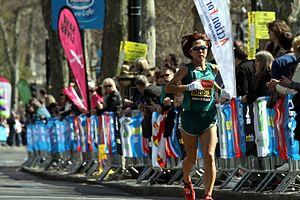
Yōko Shibui est une coureuse de fond japonaise née le 14 mars 1979 à Kuroiso, dans la préfecture de Tochigi au Japon.